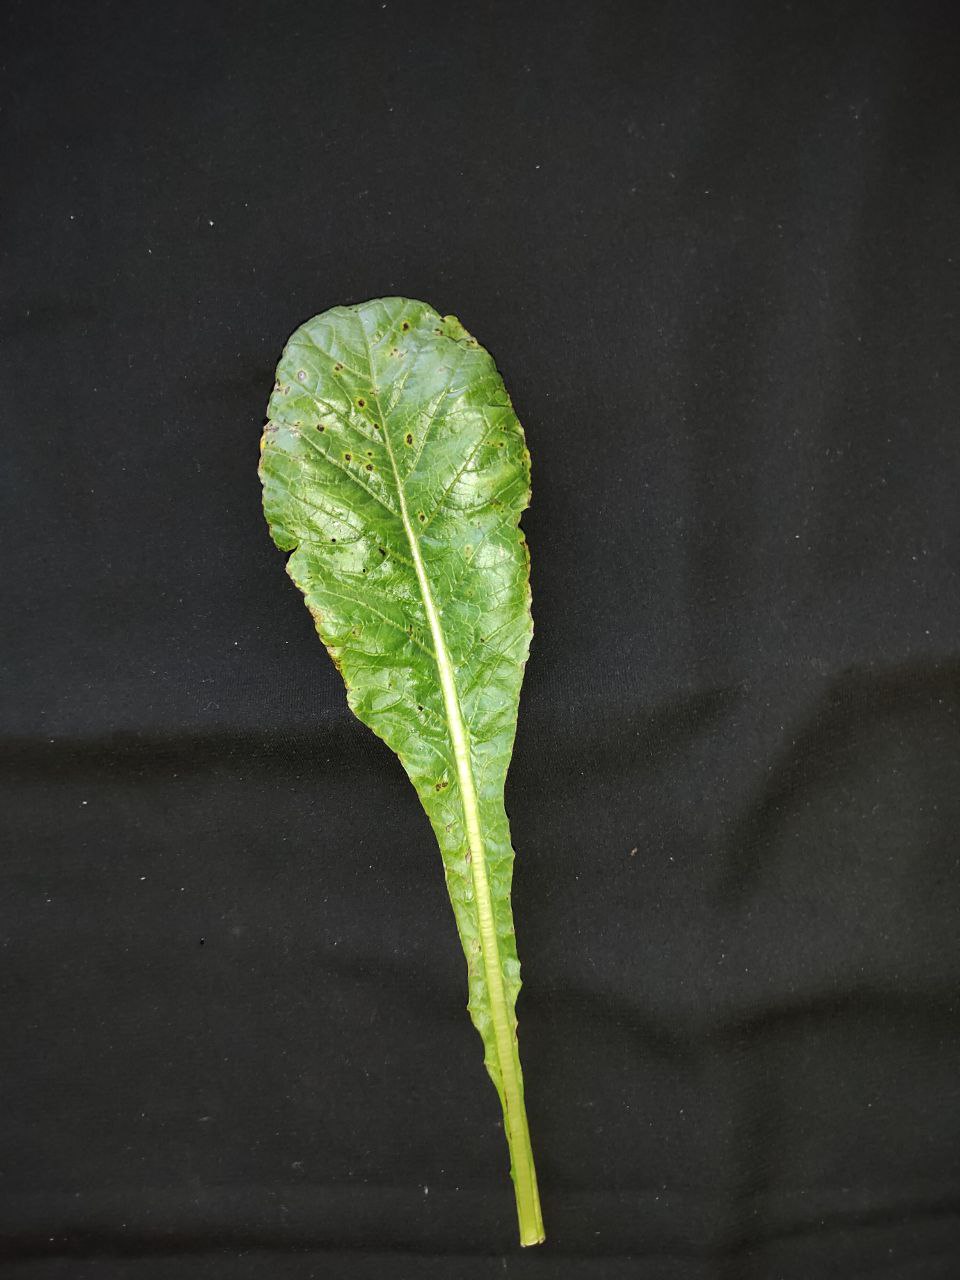
Label: Black leaf spot